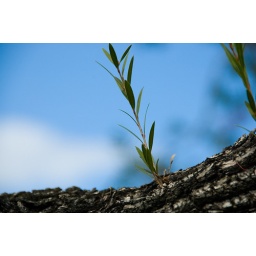
little plant growing on a tree i found near the 10th hole